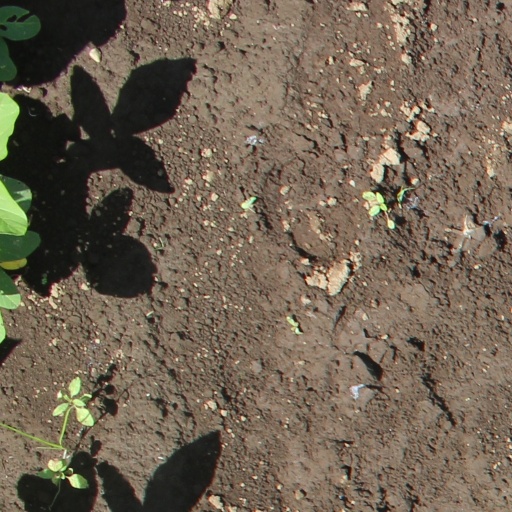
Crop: soybean